Ion, Iowa

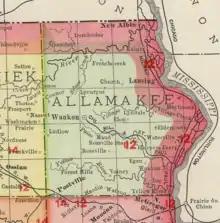
Ion in Allamakee County, Iowa, in 1903

Ion was platted in 1855 and was named after a character in a novel, one of the settlers had recently read. Ion's population was 52 in 1902.